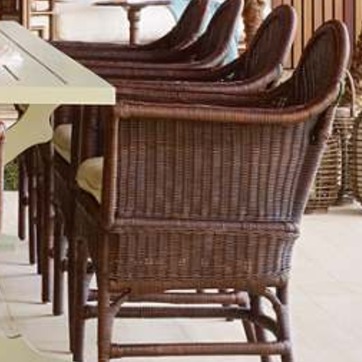
Material: other